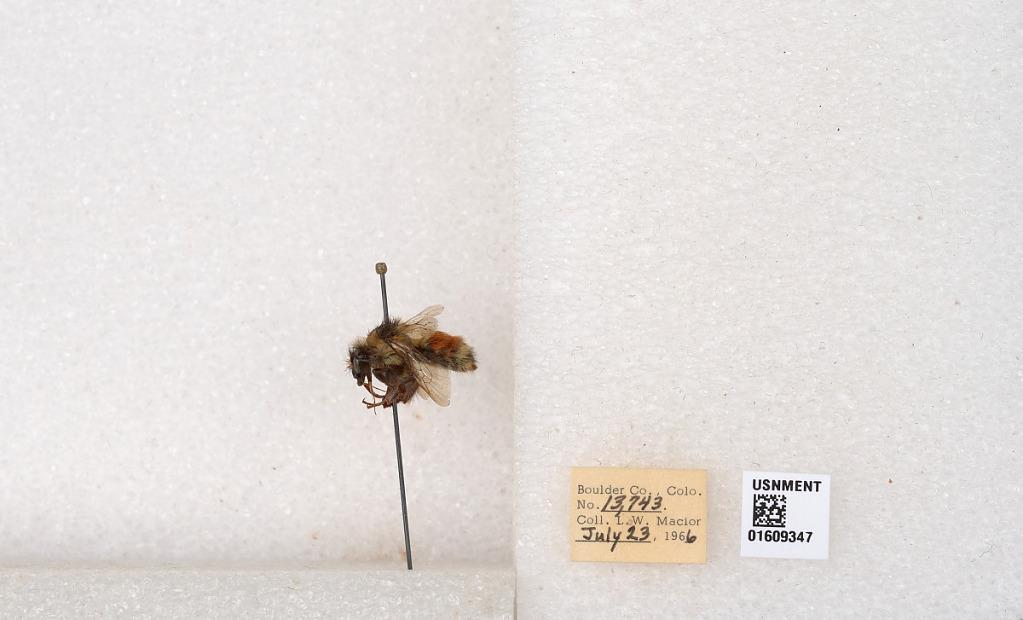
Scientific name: Bombus (Pyrobombus) sylvicola Kirby
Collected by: L. Macior
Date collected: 1966-7-23
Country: United States
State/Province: Colorado
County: Boulder
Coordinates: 40.0263, -105.3